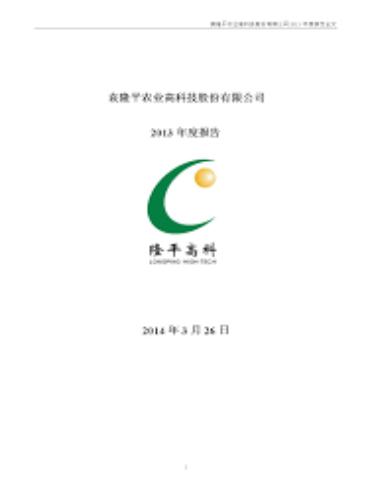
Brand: longping
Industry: Others